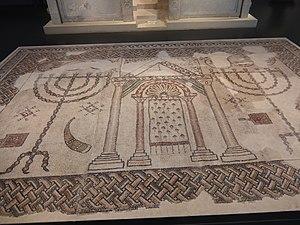
La mosaïque byzantine, dont l’apogée se situe entre le VIᵉ siècle et le XVᵉ siècle, plonge ses racines dans une longue tradition venue de la Grèce antique et de Rome. À partir du IVᵉ siècle, les églises chrétiennes adoptèrent et adaptèrent cette tradition pour dépeindre des scènes de la vie religieuse et de la Bible, non plus sur les pavements de leurs édifices mais sur leurs murs et leurs plafonds. Les artistes byzantins devinrent renommés pour leur technique et leur inspiration, influençant ceux du royaume normand de Sicile au XIIᵉ siècle ainsi que ceux de Venise, de Rome et d’autres villes de l’ancienne Italie byzantine, de même que ceux de Russie, d’Ukraine et d’autres pays du monde orthodoxe. L’art de la mosaïque s’estompa au cours de la Renaissance quoique divers artistes comme Raphaël continuèrent à pratiquer les anciennes techniques. Hors de l’empire byzantin, ces techniques furent adoptées à la fois par des artistes juifs pour la décoration des synagogues et par des artistes musulmans pour celle des mosquées et des palais.